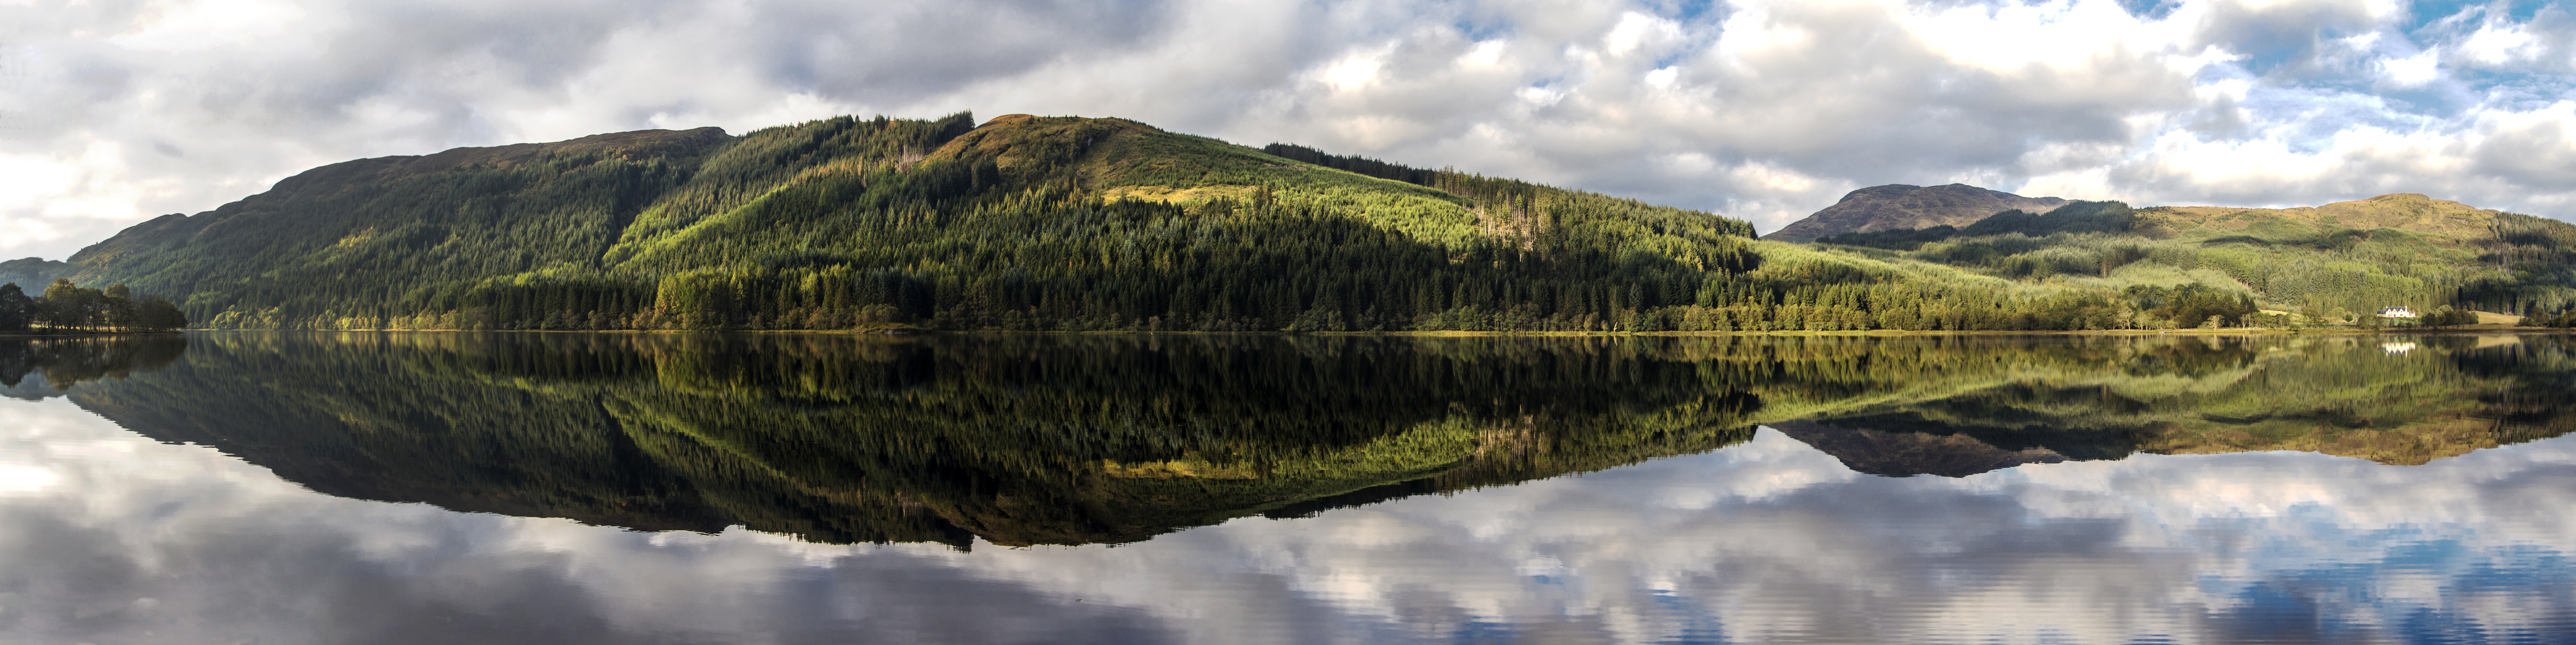
landscape, tree, nature, wilderness, mountain, cloud, morning, lake, valley, mountain range, reflection, peaceful, autumn, calm, fjord, reservoir, alps, reflections, plateau, scotland, loch, trossachs, lochchon, chon, tarn, atmospheric phenomenon, mountainous landforms